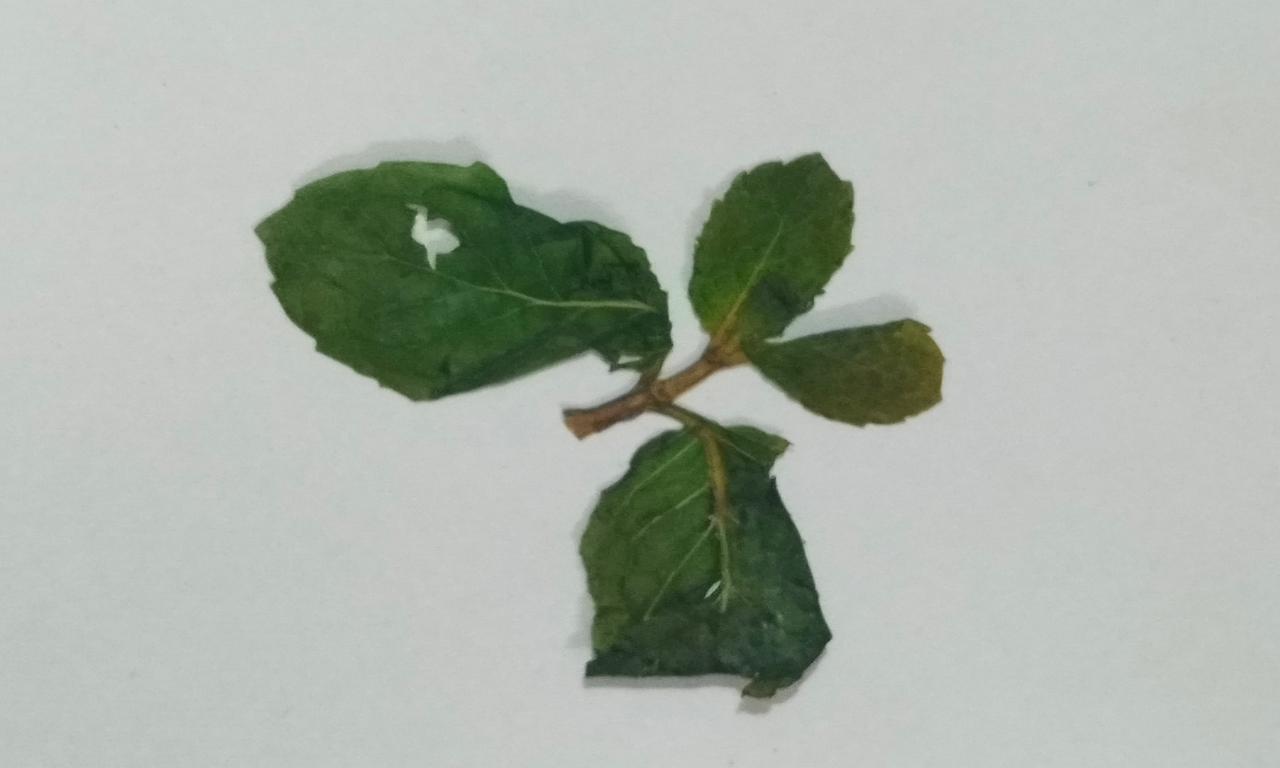
Label: Dried